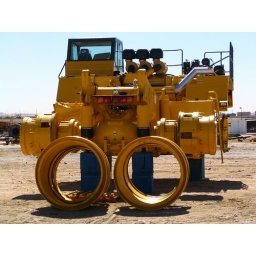
A dumper truck waiting for his wheels in a heavy machine depot.